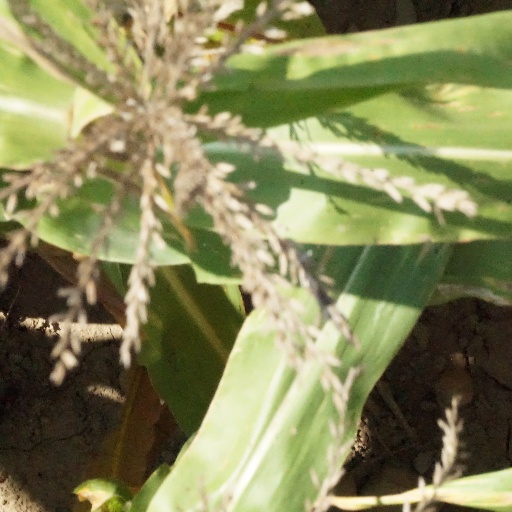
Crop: maize; corn